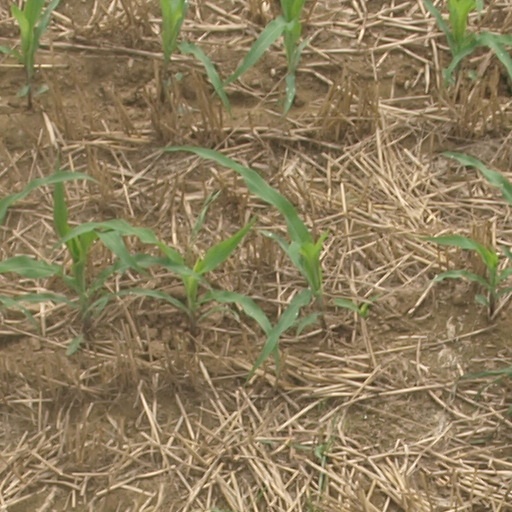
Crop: maize; corn